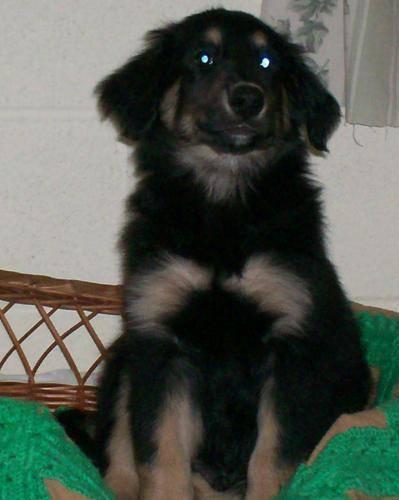
dog